Kate Bosworth

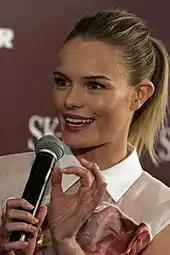
Bosworth in Sydney, Australia, in 2012

In 2018, Bosworth and Polish opened the Montana Institute of the Arts, a summer school for filmmaking students.